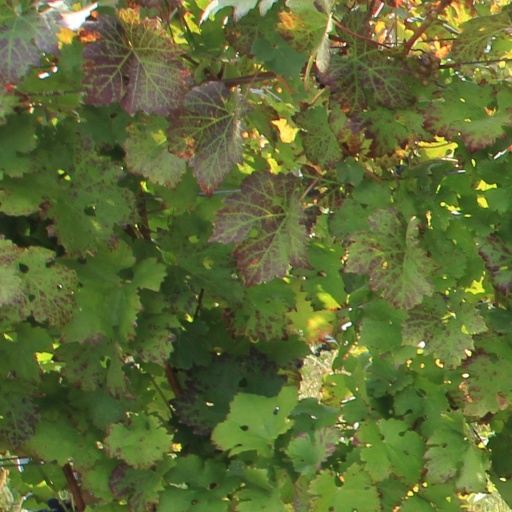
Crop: grape